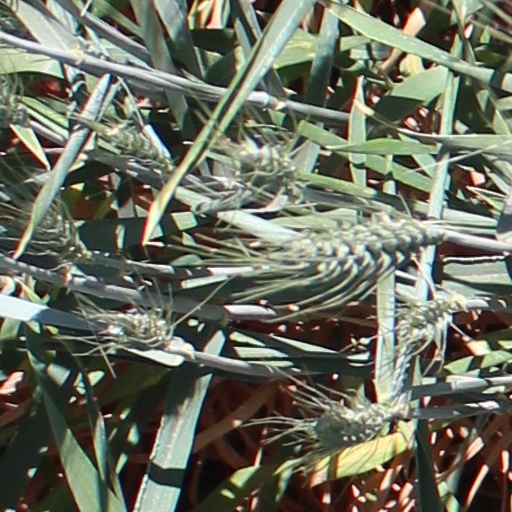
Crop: wheat